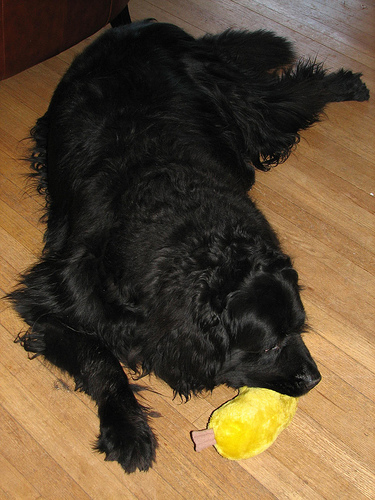
Breed: newfoundland